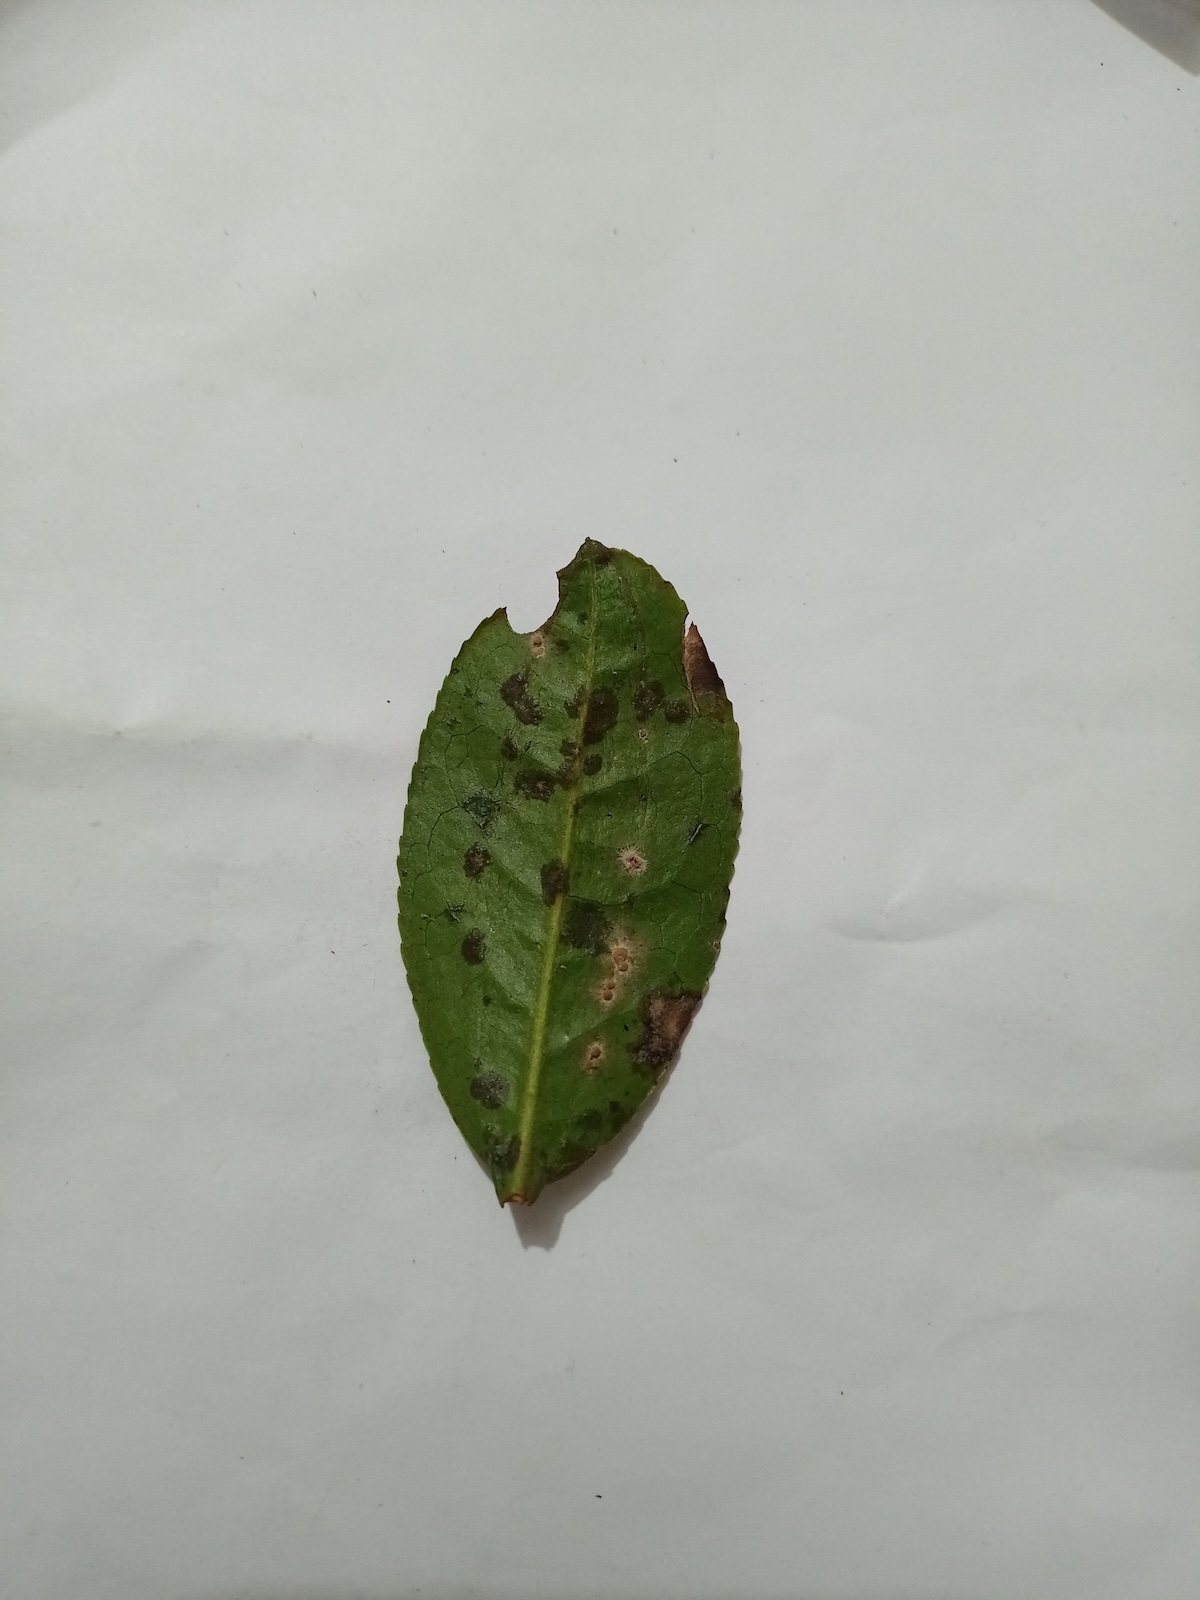
Label: Brown Blight